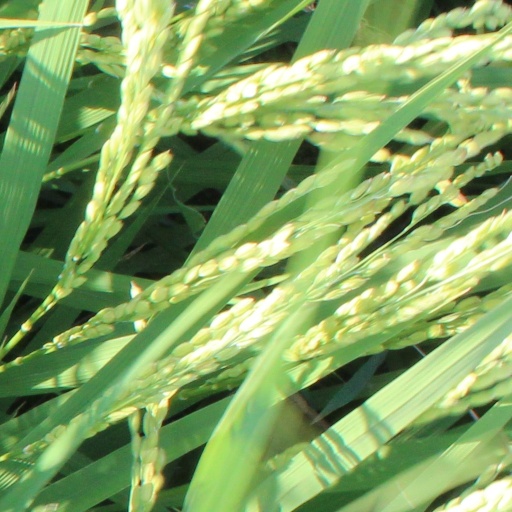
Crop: rice